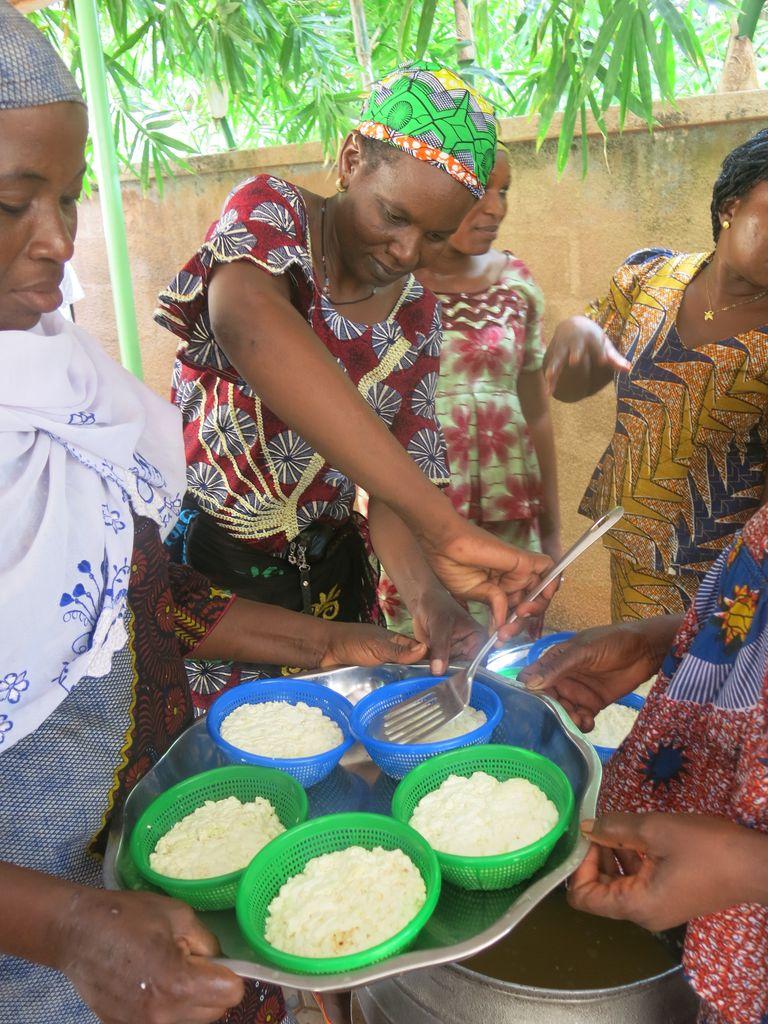
Hapa tunaona wamama ambao wanakagua chakula,wameweka,wawili wameshika trei moja yenye iko na vibakuli juu,inaonekana ni vitu nyeupe nyeupe zimewekwa juu kama mchele,kuna mmoja mwenye anawapakulia.